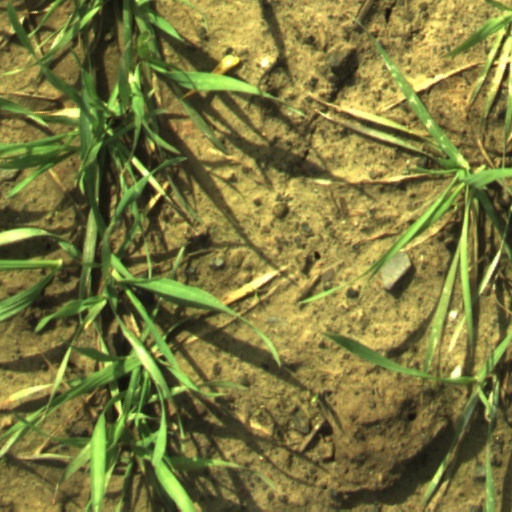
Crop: wheat